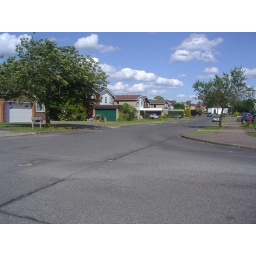
If anyone remembers the bike ride in ET the road was very similar to this.